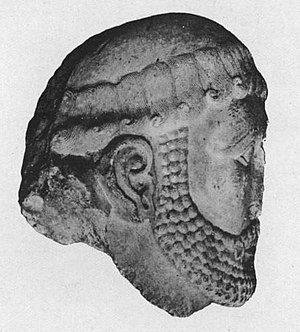
Holger Danske / Rolandskvadet
Holger Danskes hoved, bevaret i Bossuet-muséet i Meaux.
Holger Danske er en dansk sagnhelt. Beretningerne om hans oprindelse findes i de tidlige europæiske kvad og heltedigte, såkaldte chansons de geste.